Henri de Catt

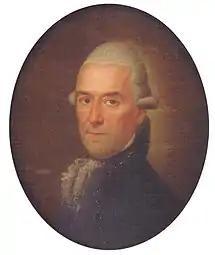
Portrait of Henri de Catt by Paul Joseph Bardou (1780)

Henri Alexandre de Catt (25 June 1725–23 November 1795), a Swiss scholar, was from 1758 the private secretary and close confidant of Frederick the Great of Prussia. He is often described as the king's "reader" ("Vorleser"), but in fact did not read anything out loud as such, but was engaged principally in correcting Frederick's pronunciation and written expression in French, his preferred language for general purposes. During this time de Catt kept a diary, which since its publication in 1885 has been the source of many episodes of Frederick's life and of things he said.